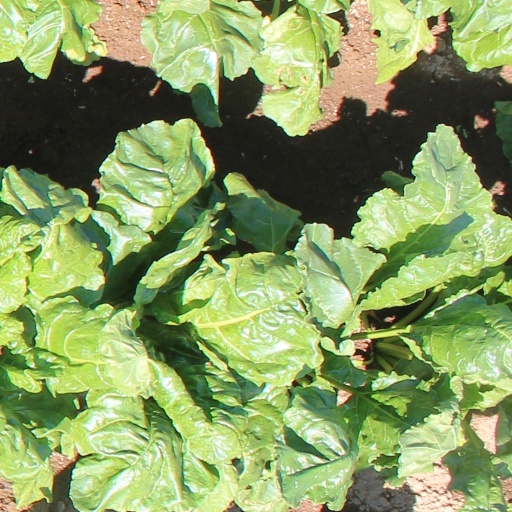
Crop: sugar beet